Nicolás Fuchs

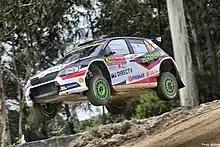
Fuchs during the 2016 Rally Portugal.

Nicolás Fuchs Sierlecki (born 10 August 1982 in Lima) is a Peruvian rally driver. He is racing in the WRC since the 2009 season.